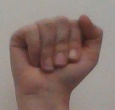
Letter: saad